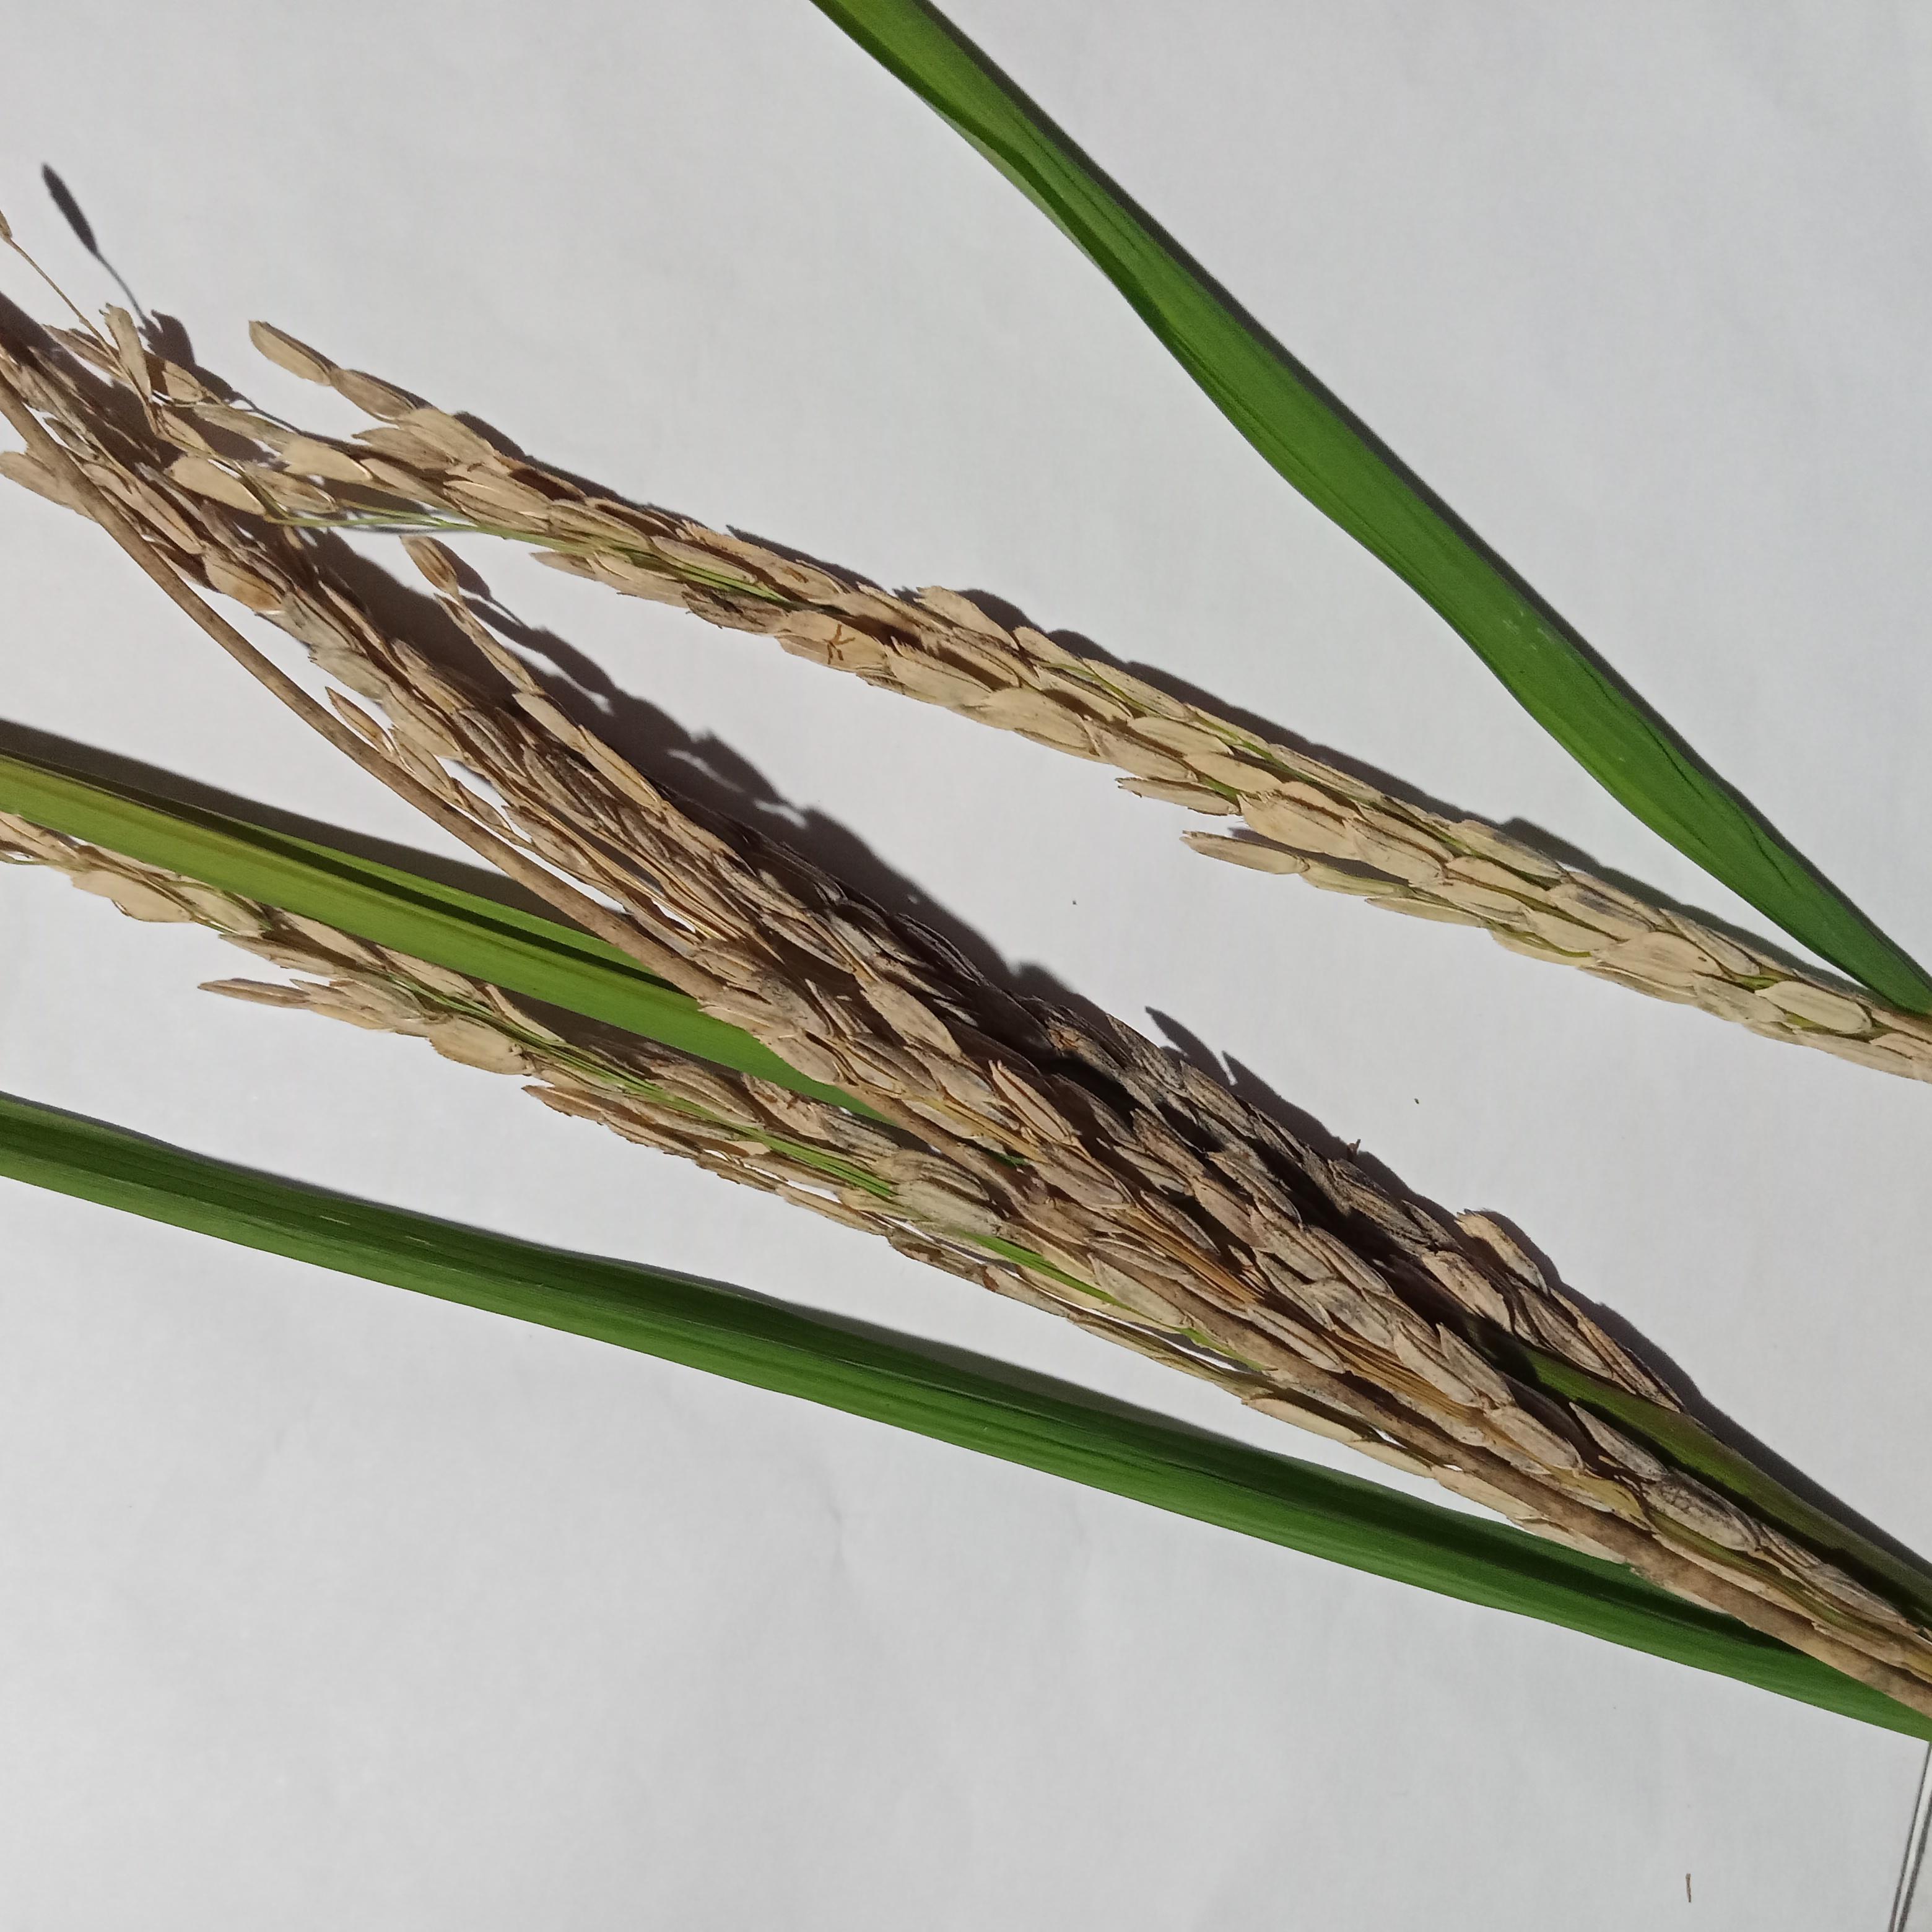
Label: Rice___Neck_Blast